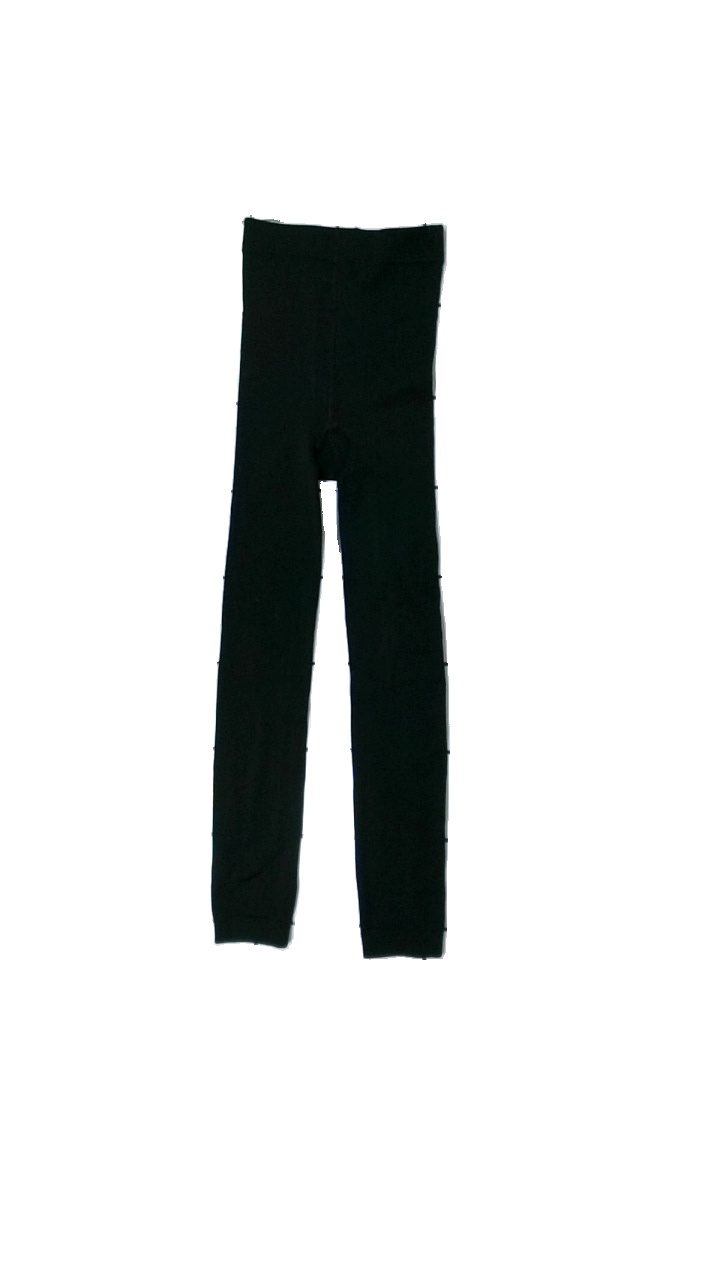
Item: Tights (Ladies)
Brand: Missing
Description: svarta tights, nopprig
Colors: Black
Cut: Regular
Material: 100% polyester
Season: All
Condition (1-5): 3
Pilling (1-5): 3
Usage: Export
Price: <50